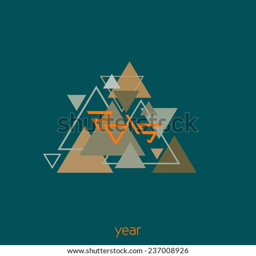
template of simple geometric pattern of triangles with a stylized inscription on a sherpa blue background .